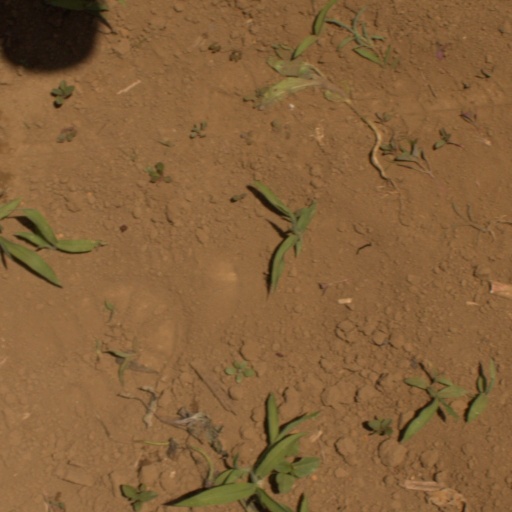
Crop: Jerusalem artichoke